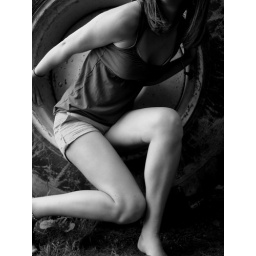
a day on my uncle's apple farm. sitting in the big tire of his worn down tractor.